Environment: real
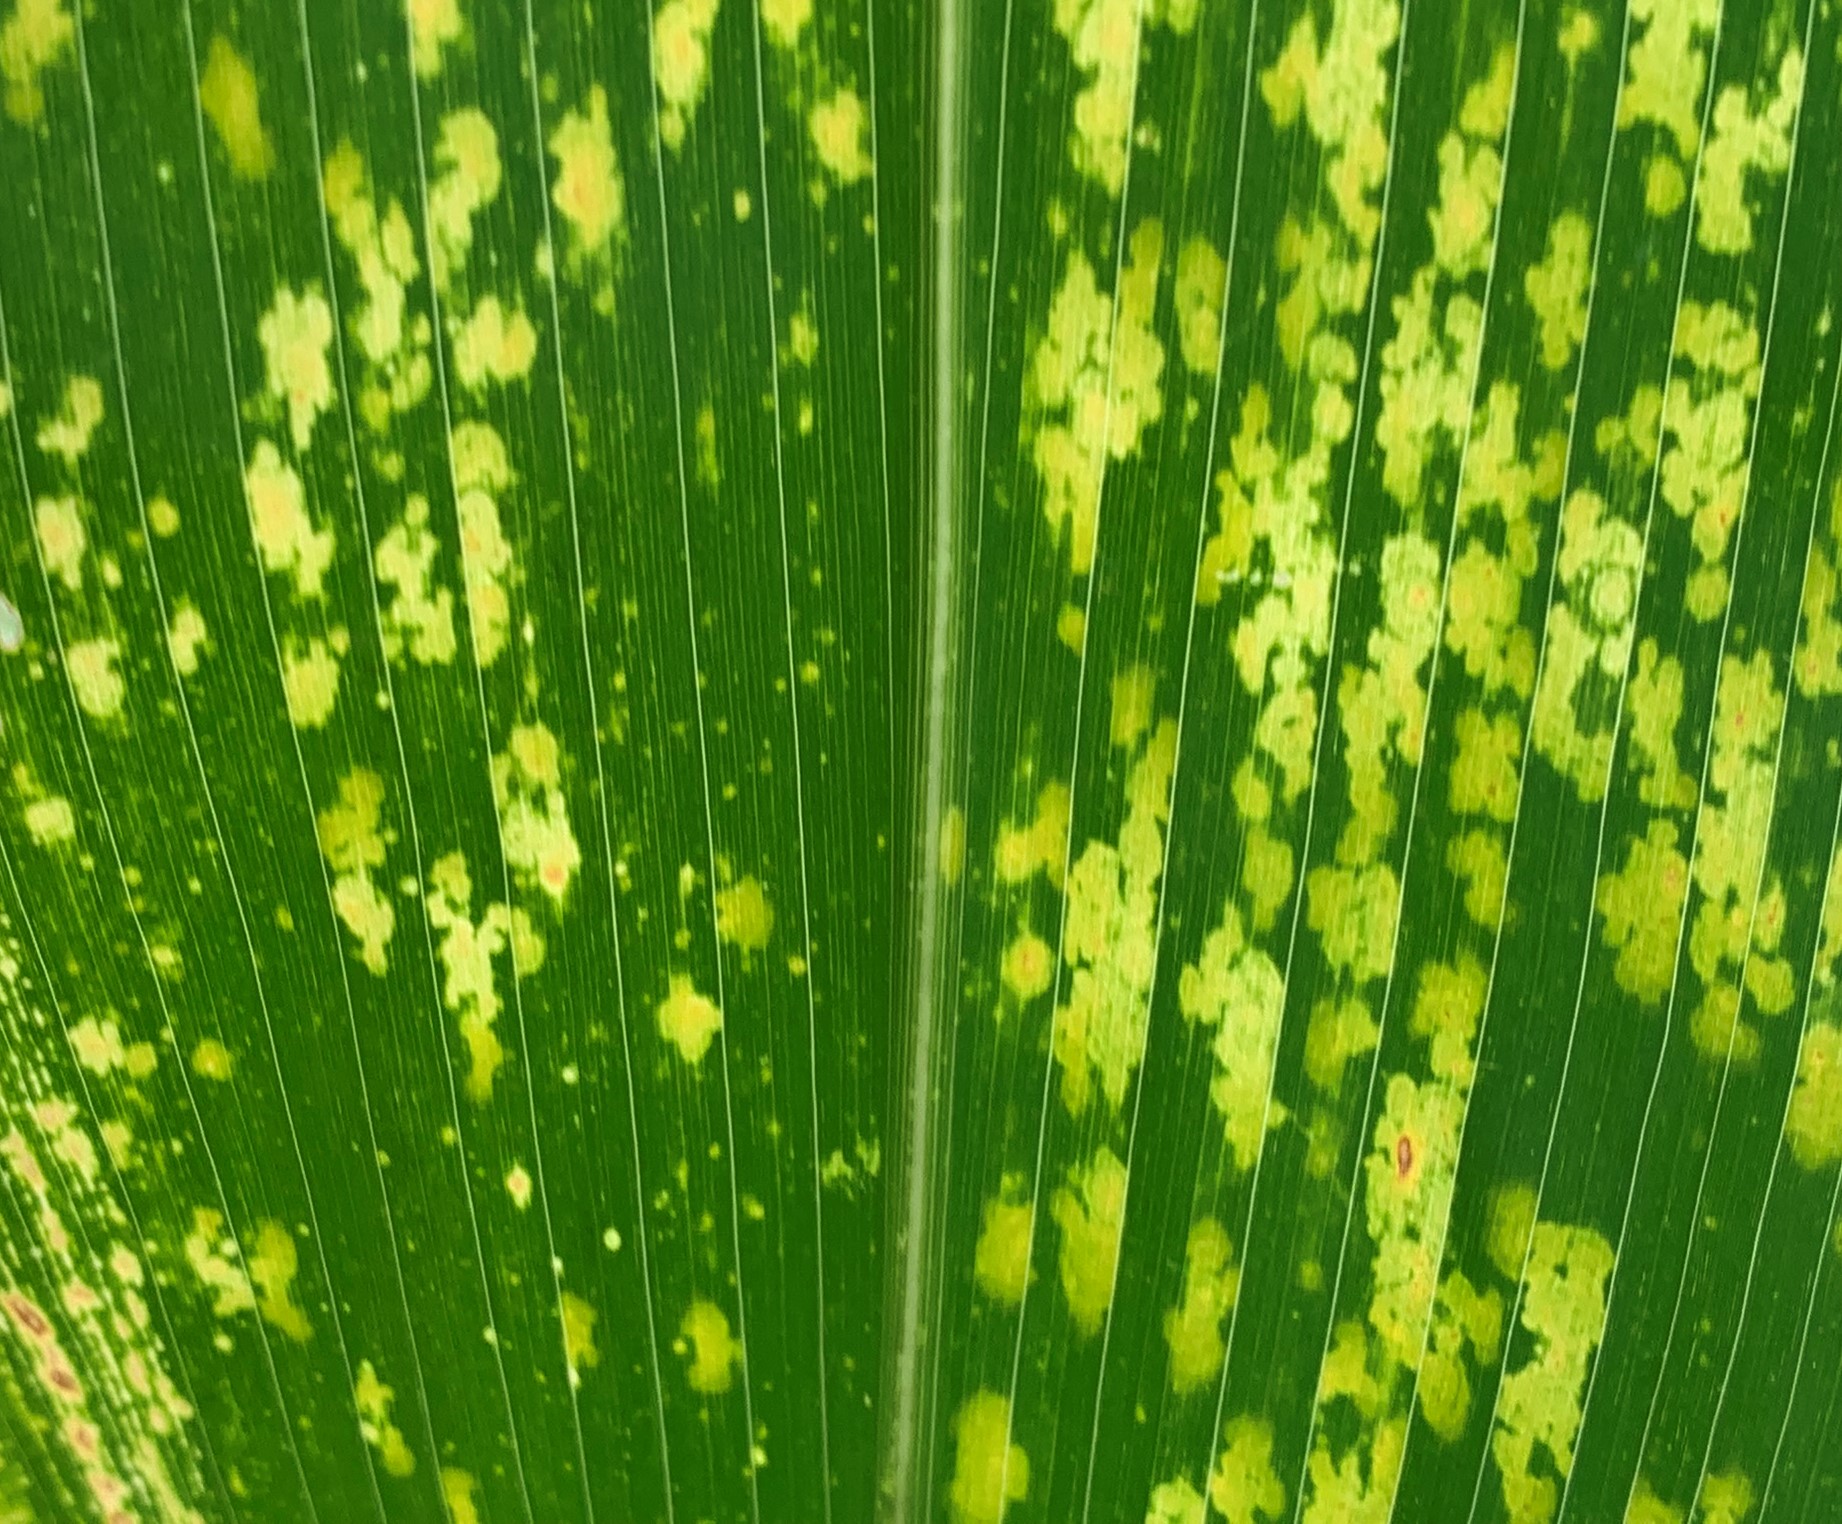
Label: lethal_necrosis